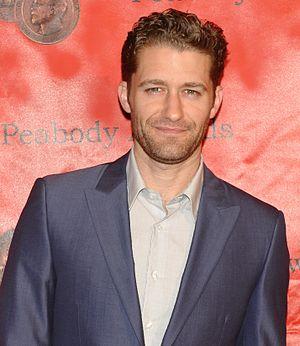
Matthew Morrison, né le 30 octobre 1978 à Fort Ord, est un acteur, danseur, musicien, chanteur et auteur-compositeur américain. Il est connu pour ses multiples rôles dans les productions musicales de Broadway y compris son rôle de Link Larkin dans Hairspray. Il est aussi connu pour son rôle de Will Schuester dans la série télévisée Glee pour lequel il a été nommé aux Golden Globes et aux Emmy Awards, et qui lui a permis de remporter un Satellite Award.
Cet article présente la neuvième saison de la série d’anthologie horrifique American Horror Story : 1984.